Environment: lab
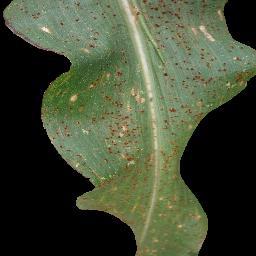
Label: common_rust